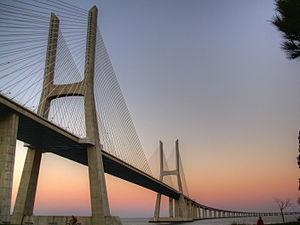
Le pont Vasco da Gama est un viaduc continu qui franchit l'estuaire du Tage en sa partie large, au nord de Lisbonne sur une distance de 12,3 km. Sa longueur hors-tout de plus de 17 km en fait le deuxième plus grand d'Europe après le pont de Crimée et le 38ᵉ plus grand au monde. La construction a commencé en 1995 et le pont a été ouvert au public le 29 mars 1998, juste avant l'exposition universelle Expo '98 qui célébrait le 500ᵉ anniversaire de la découverte de la route maritime vers l'Inde par Vasco de Gama. Ce pont était une nécessité mais plusieurs foyers d'habitation ont dû être relogés.